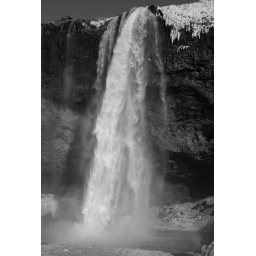
Seljalandsfoss in black & white